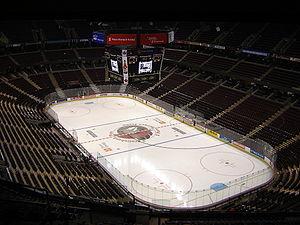
Cette page présente une liste des équipes de la Ligue nationale de hockey, ligue professionnelle de hockey sur glace d'Amérique du Nord. Depuis les débuts de la ligue, en 1917, seuls les Canadiens de Montréal et la franchise des Maple Leafs de Toronto ont toujours évolué dans la LNH. Les Canadiens sont l'équipe la plus titrée avec vingt-quatre Coupes Stanley.
Le Centre Canadian Tire est une salle omnisports située dans le quartier de Kanata à l'ouest d'Ottawa, en Ontario.